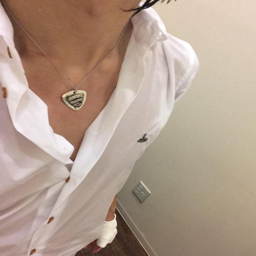
the necklace that has been always with me in this tour !